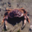
Label: cra